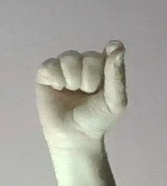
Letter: fa